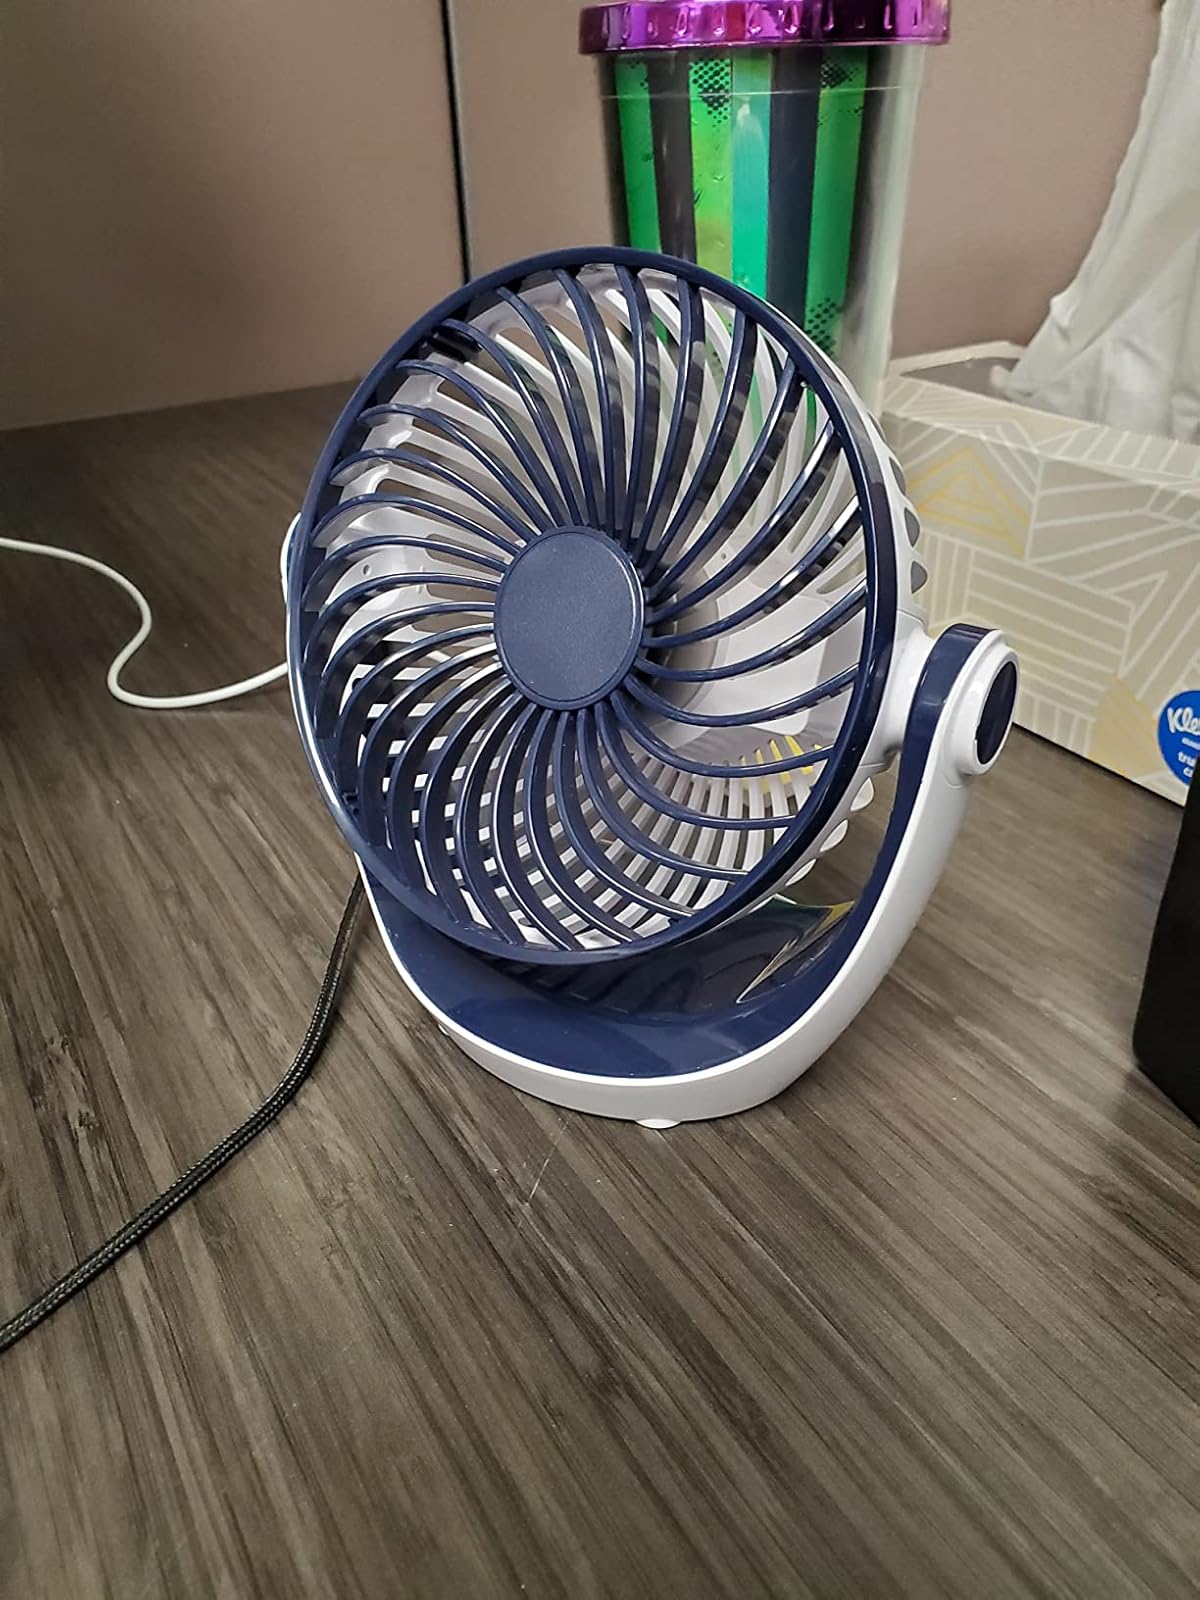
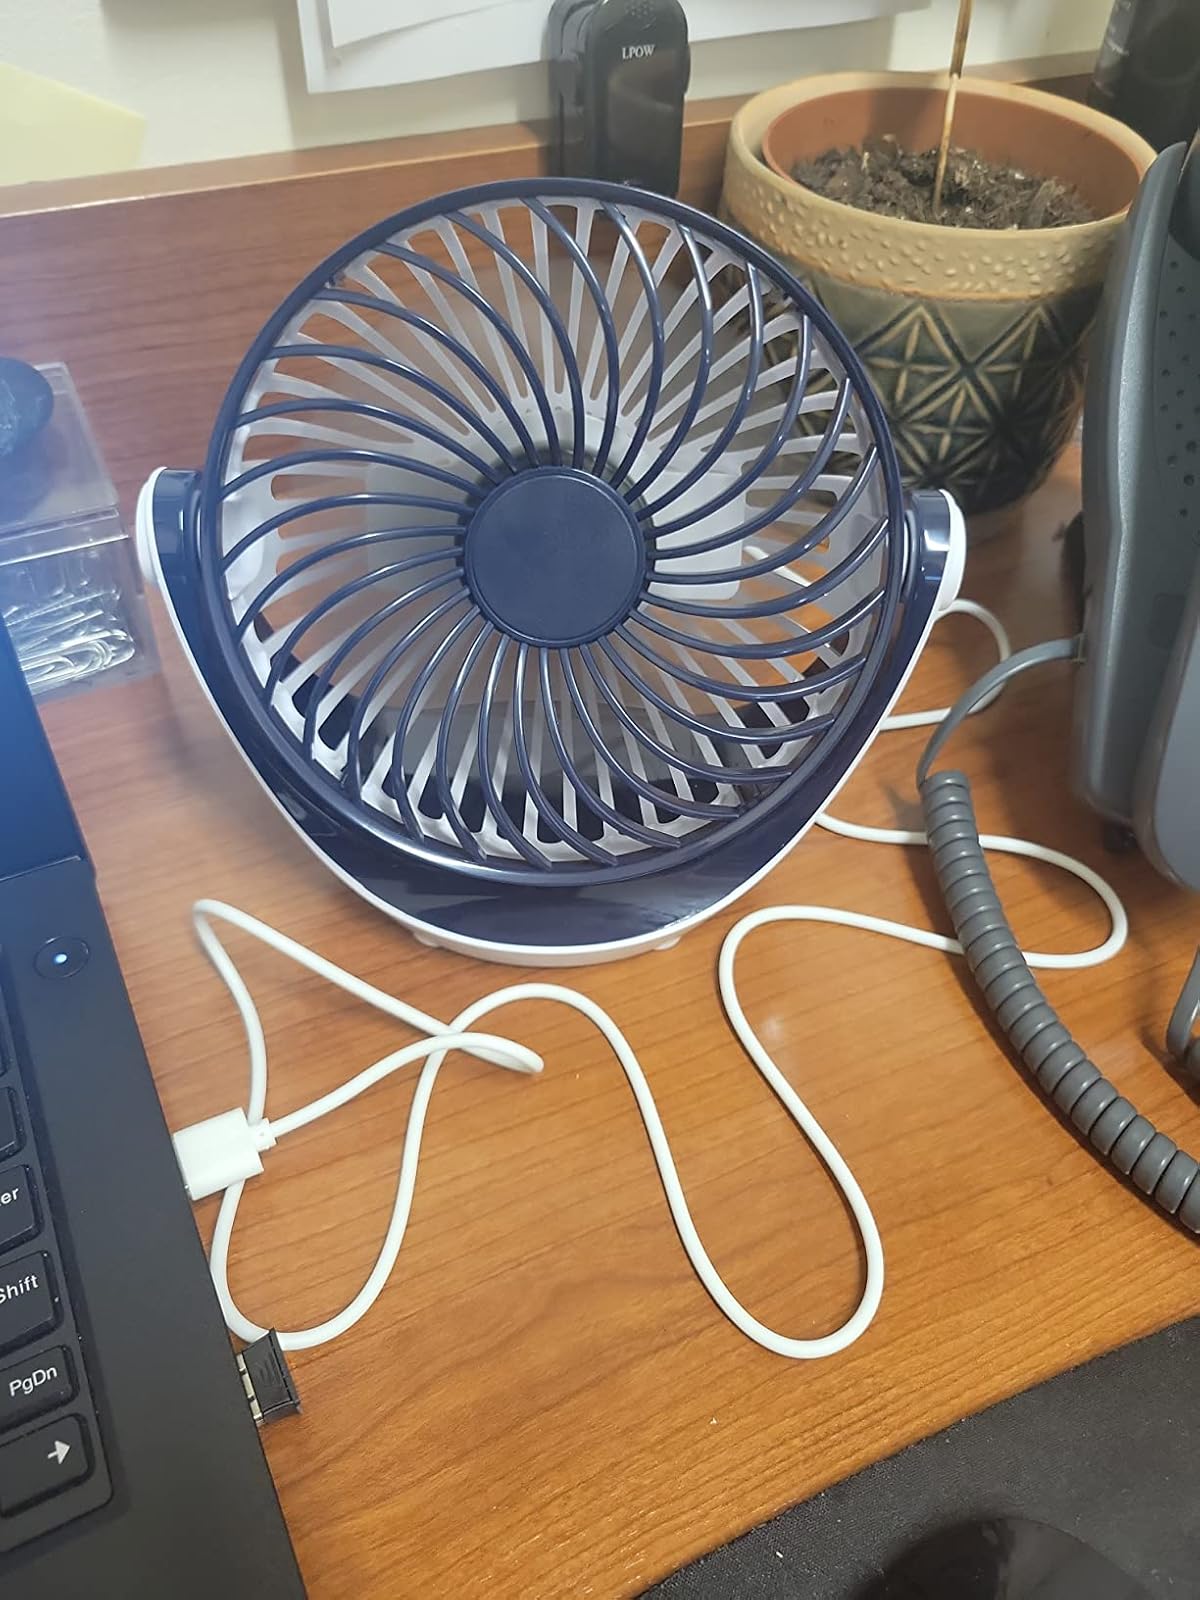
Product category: fan
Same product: yes